Citgo

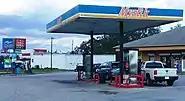
Davenport, Florida Mystik location, old design

Texaco sold some Citgo gas stations in the southeast when Chevron gained exclusive rights to the Texaco brand name in the U.S. in June 2006. On September 27, 2006, the 7-Eleven chain of convenience stores announced its 20-year contract with Citgo was coming to an end and would not be renewed. 7-Eleven spokeswoman Margaret Chabris said "Regardless of politics, we sympathize with many Americans' concern over derogatory comments about our country and its leadership recently made by Venezuela's president. Certainly Chavez's position and statements over the past year or so didn't tempt us to stay with Citgo."